Describe the emotion expressed in this image:  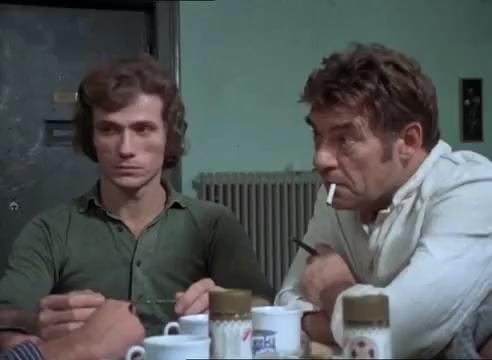
This person displays Suffering, valence and arousal with low intensity.